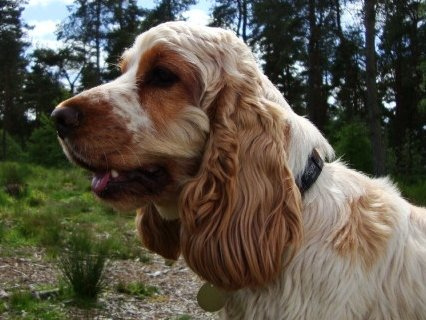
Breed: english cocker spaniel